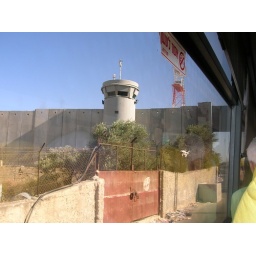
Just one checkpoint in the controversial wall between Jerusalem and Bethlehem. Tourist buses can pass through them really easily.